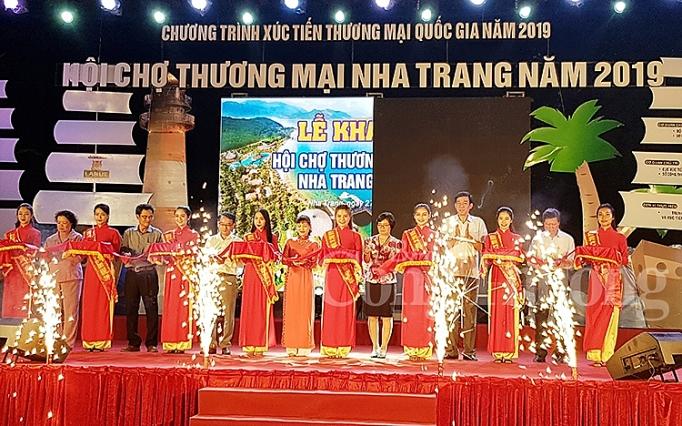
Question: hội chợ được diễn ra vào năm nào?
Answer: hội chợ được diễn ra vào năm 2019